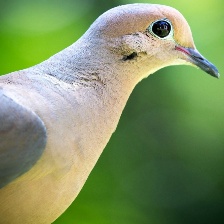
Species: MOURNING DOVE
Scientific name: ZENAIDA MACROURA